The Good Earth

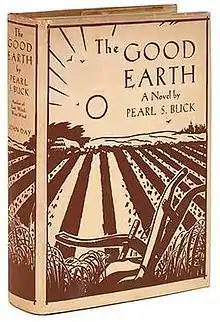
First edition

The Good Earth is a historical fiction novel by Pearl S. Buck published in 1931 that dramatizes family life in an early 20th-century Chinese village in Anhwei. It is the first book in her "House of Earth" trilogy, continued in "Sons" (1932) and "A House Divided" (1935). It was the best-selling novel in the United States in both 1931 and 1932, won the Pulitzer Prize for Fiction in 1932, and was influential in Buck's winning the Nobel Prize for Literature in 1938. Buck, who grew up in China as the daughter of American missionaries, wrote the book while living in China and drew on her first-hand observation of Chinese village life. The realistic and sympathetic depiction of the farmer Wang Lung and his wife O-Lan helped prepare Americans of the 1930s to consider Chinese as allies in the coming war with Japan.